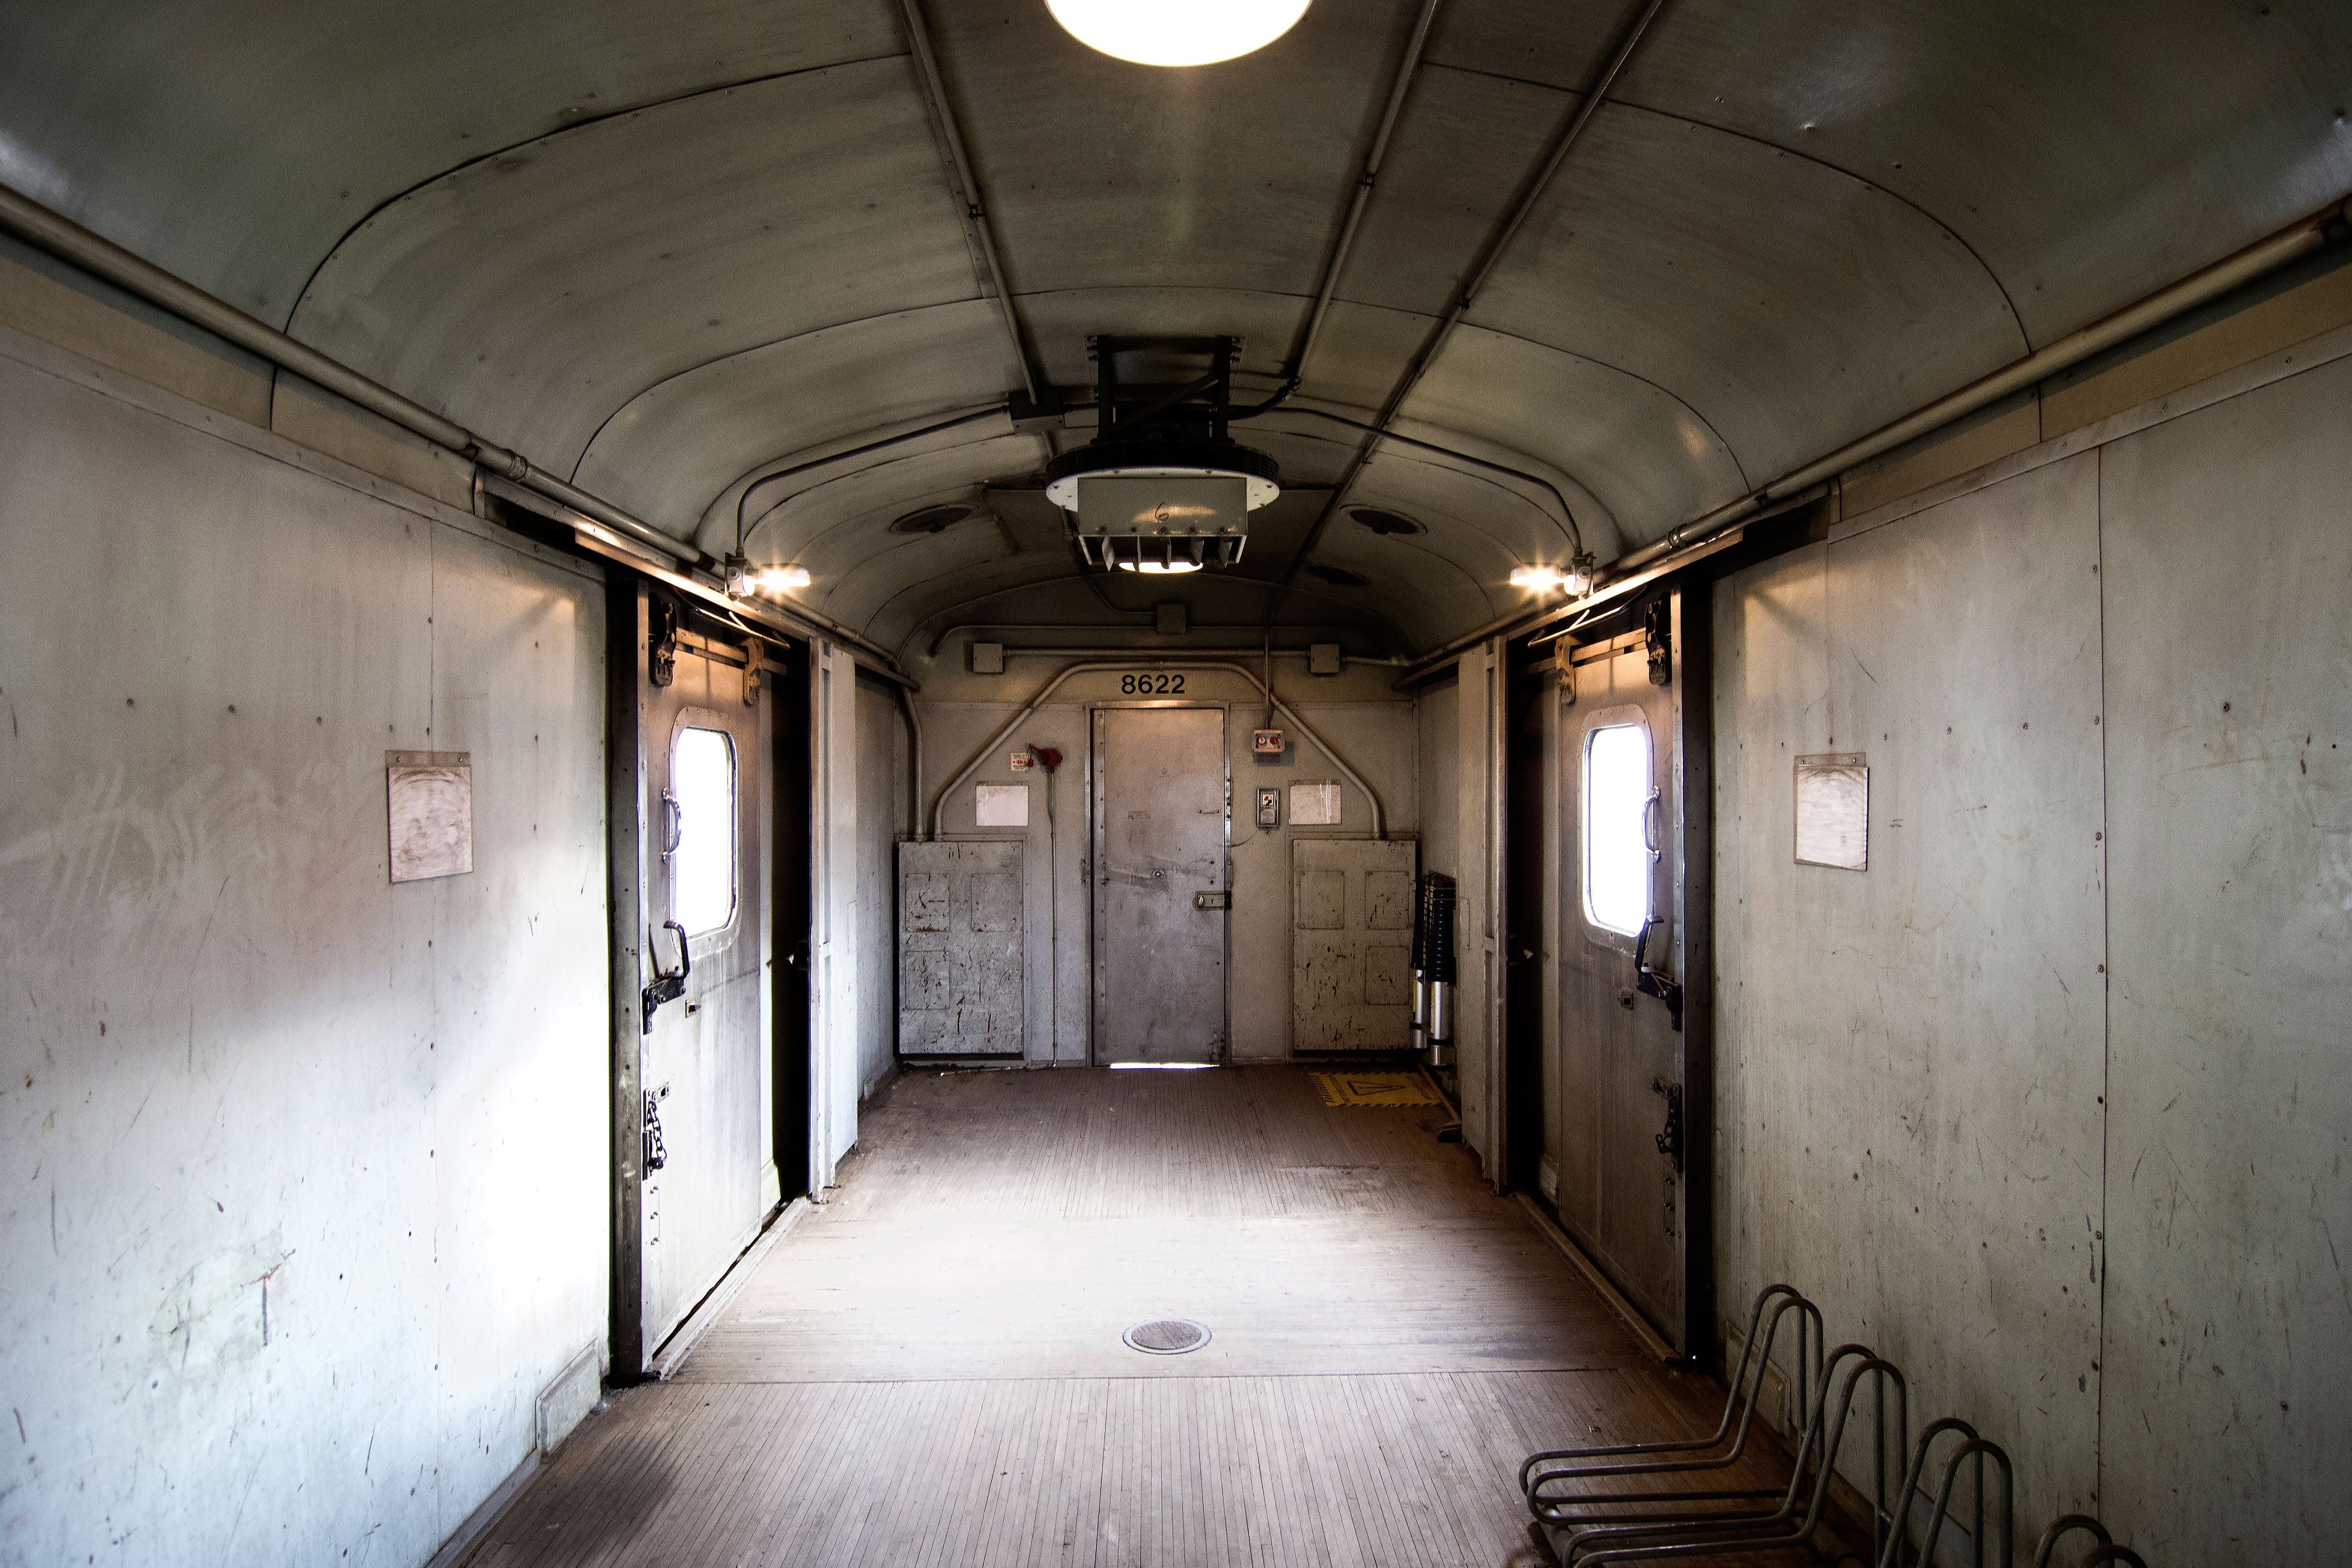
abstract, vintage, interior, train, travel, subway, transport, hall, space, station, dirty, grunge, empty, room, public transport, weathered, storage, metro station, indoors